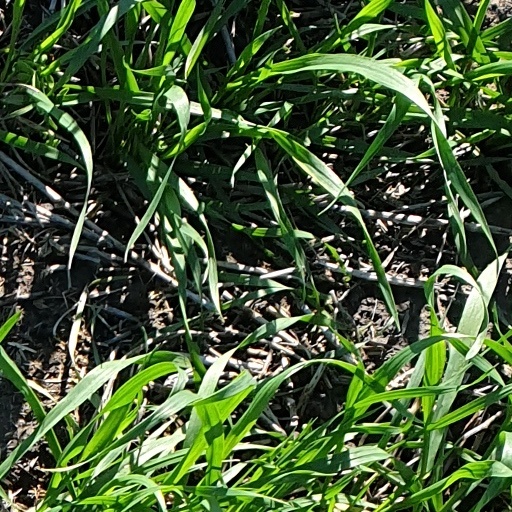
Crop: wheat